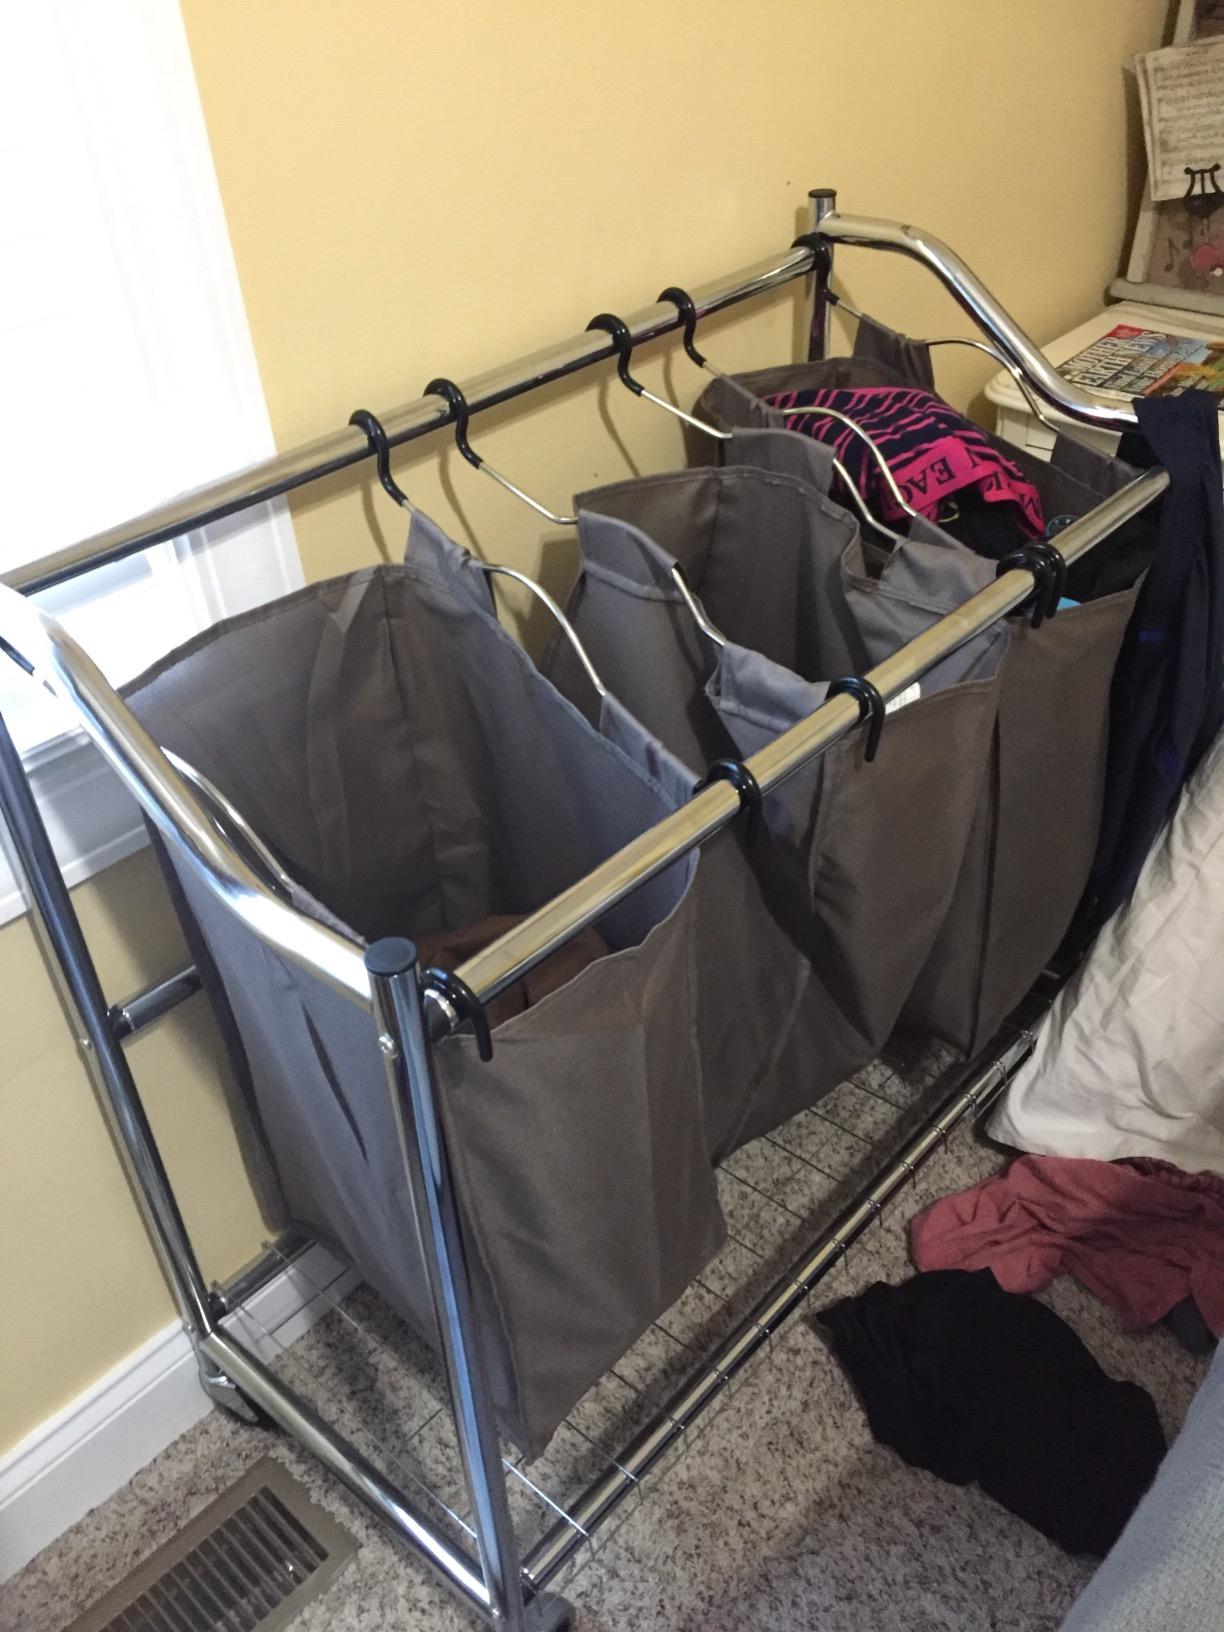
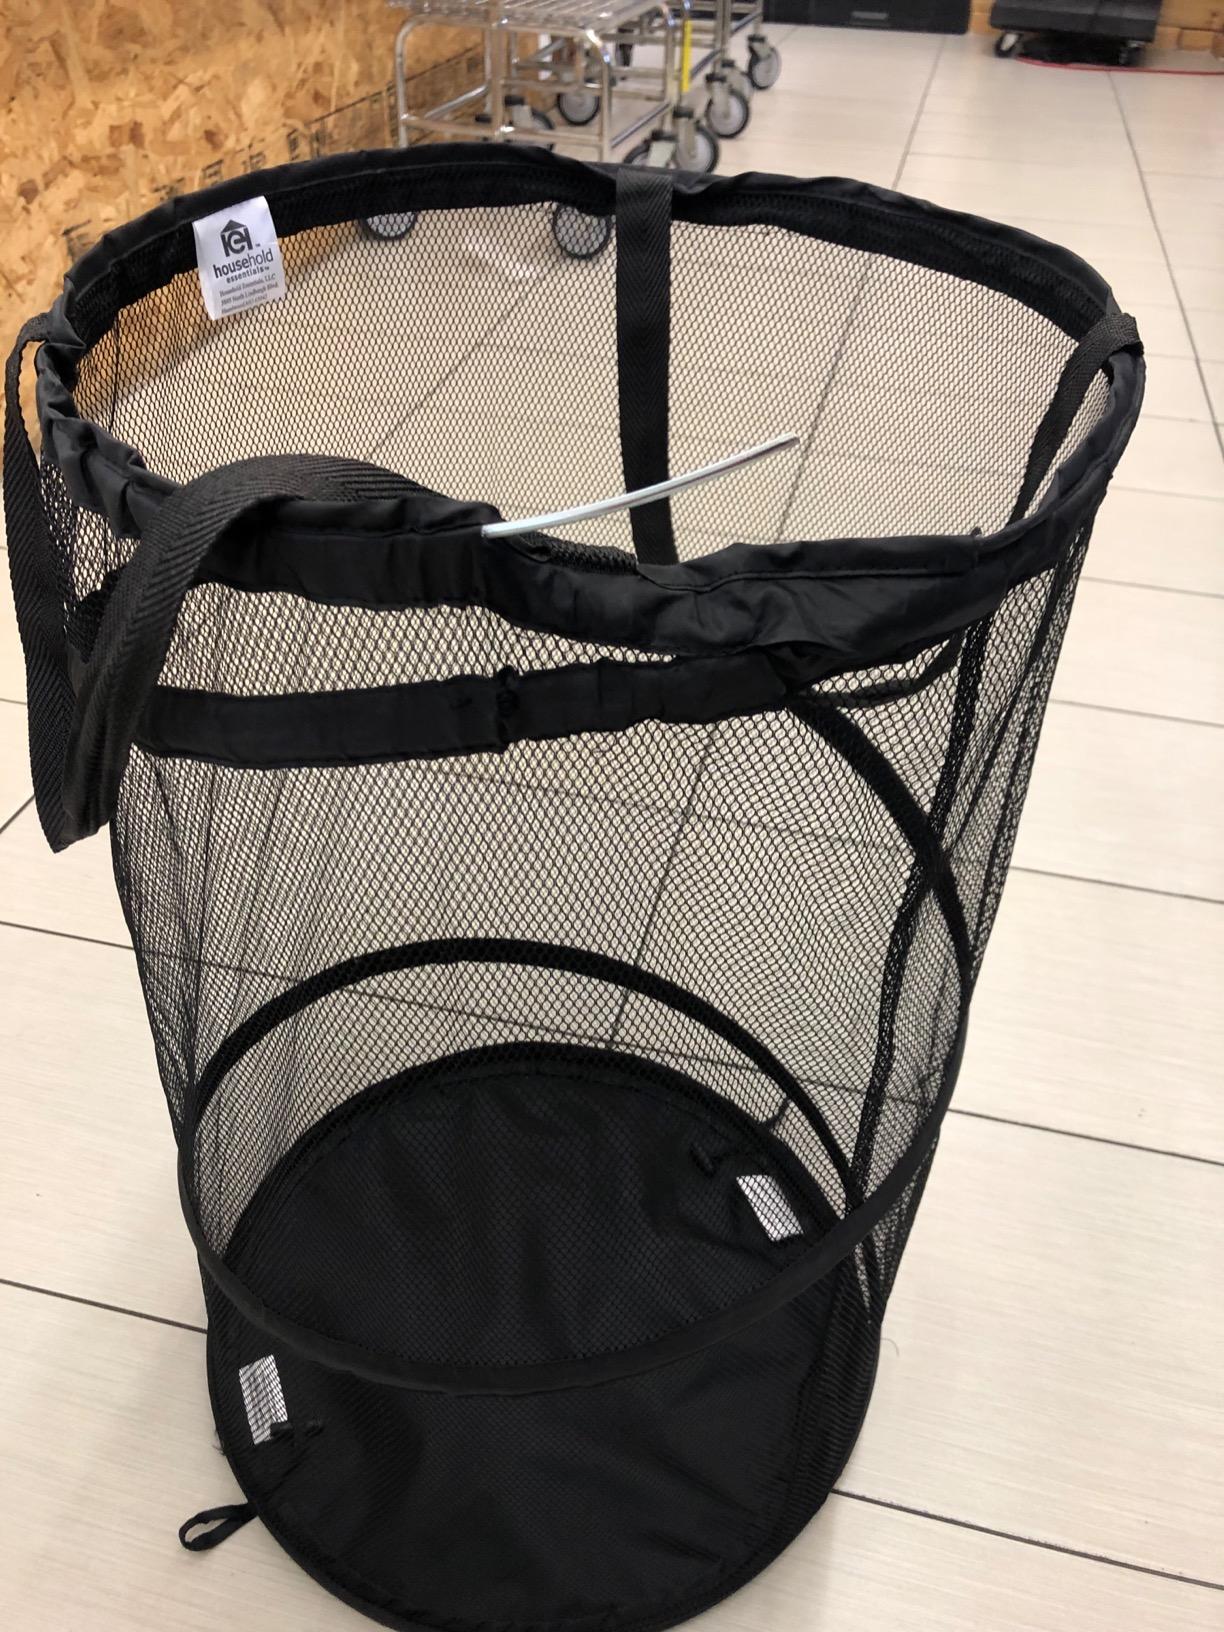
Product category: items_hamper
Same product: no